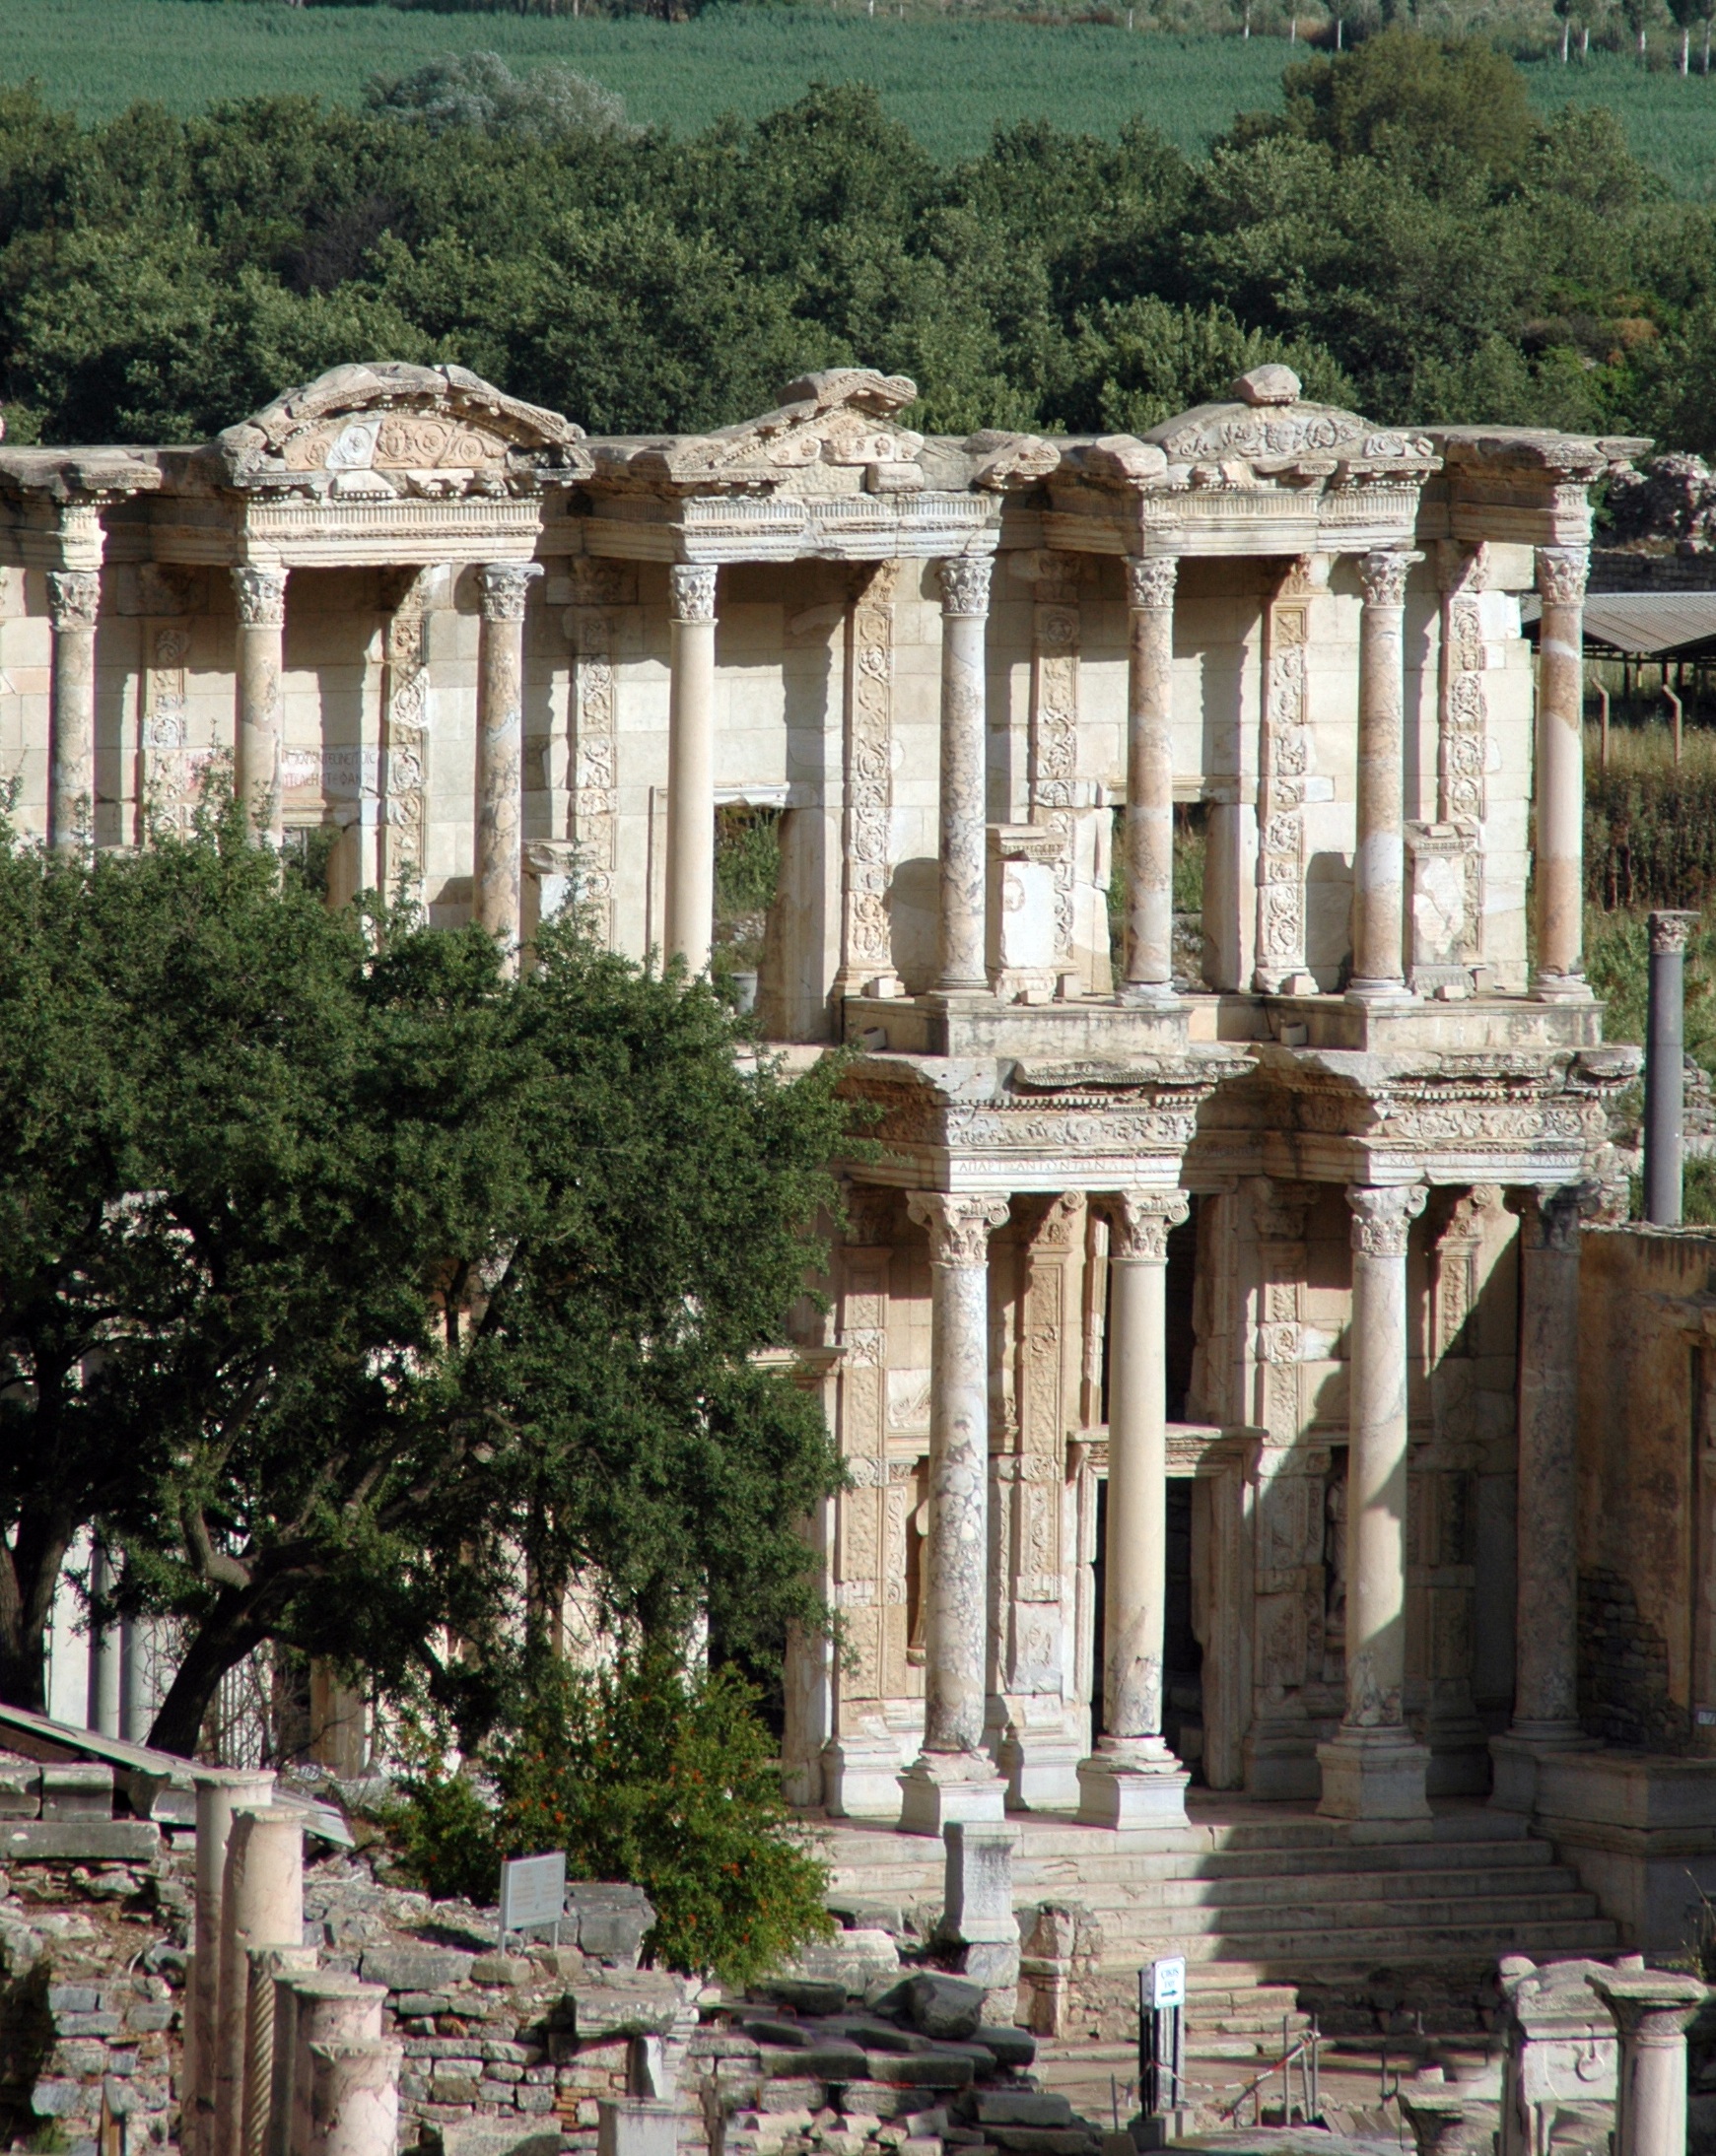
architecture, structure, town, building, palace, column, landmark, place of worship, temple, ruins, columns, monastery, history, ancient rome, archaeological site, marquee, ancient ruins, roman temple, historic site, ephesus, ancient history, greek city, temple of artemis, world's wonder, ancient roman architecture, ancient greek temple